Crucible of Horror

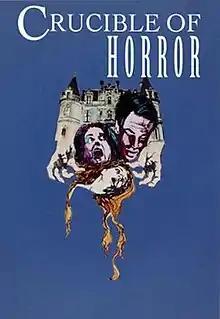
Promotional artwork bearing the "Crucible of Horror" title

Crucible of Horror is a 1971 horror film directed by Viktors Ritelis, produced by Gabrielle Beaumont, and starring Michael Gough, Yvonne Mitchell, and Sharon Gurney. Its plot follows a mother who, along with her daughter, plots to murder her abusive husband at his hunting cottage.